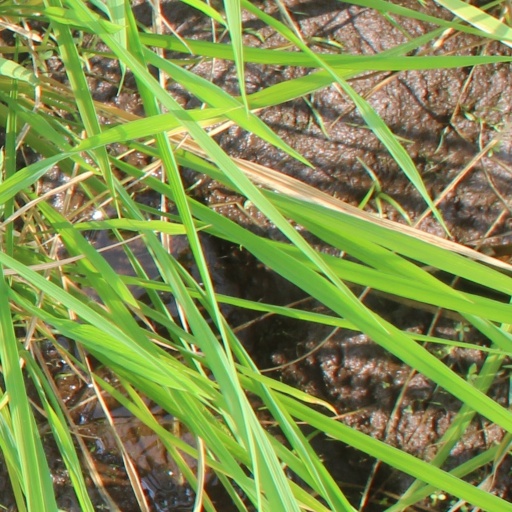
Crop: rice